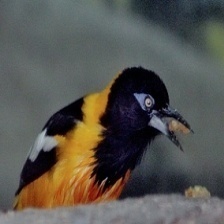
Species: VENEZUELIAN TROUPIAL
Scientific name: ICTERUS ICTERUS